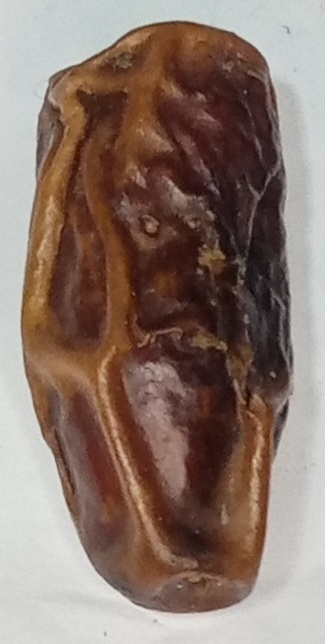
Variety: gajar
Size: medium
Grade: grade-3